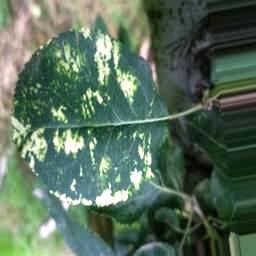
Label: Apple_Mosaic